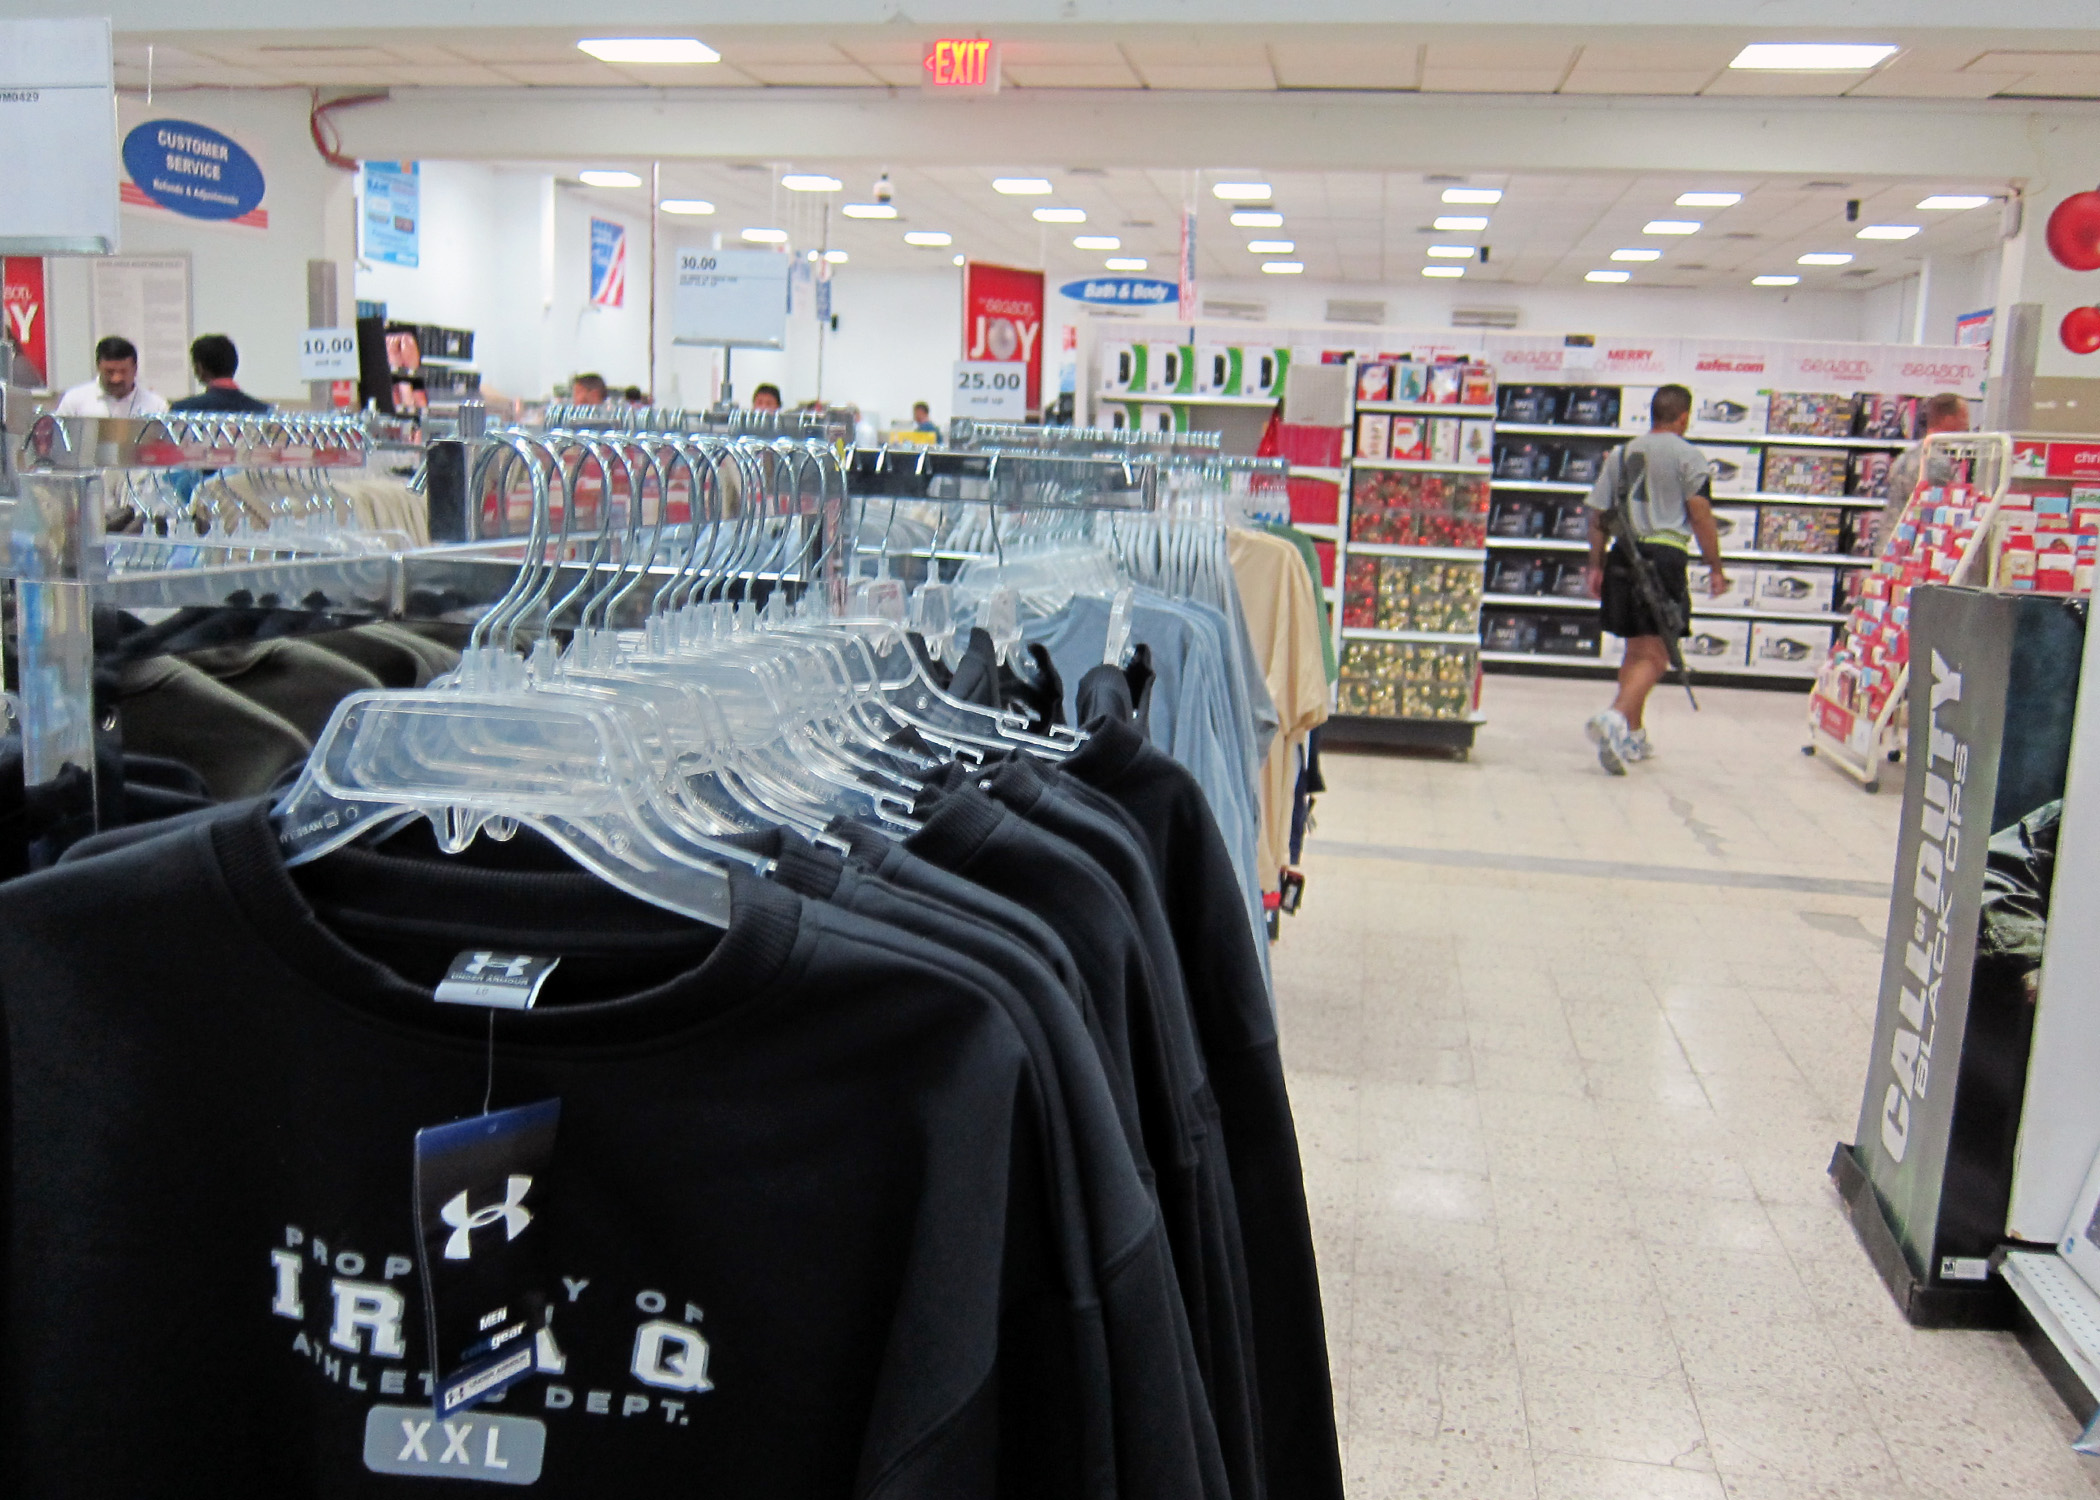
room, brand, retail, iraq, jointbasebalad